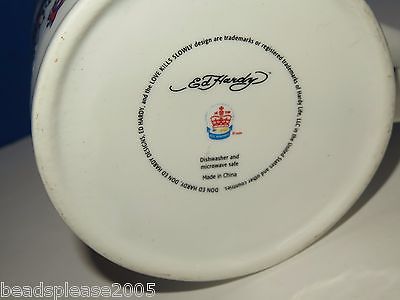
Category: mug